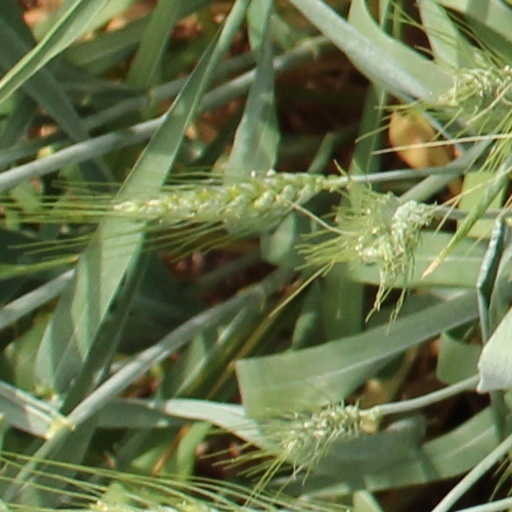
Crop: wheat